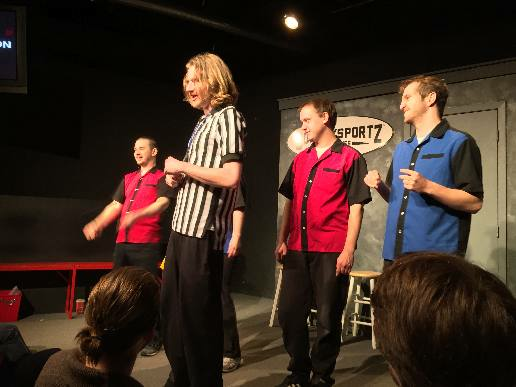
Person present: Yes